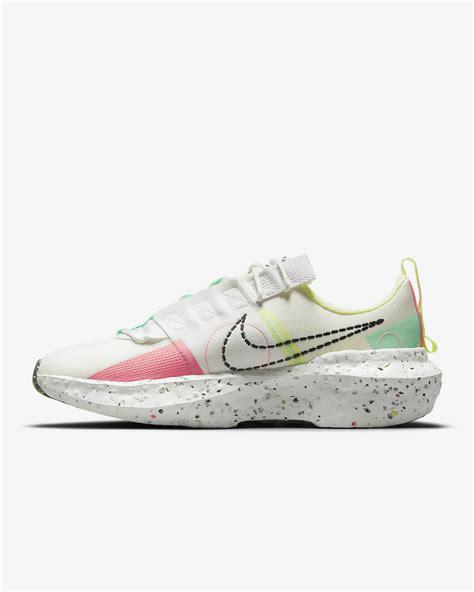
Brand: Nike
Model: Crater Impact